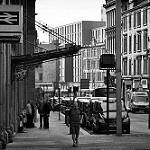
Scene: Outdoor